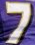
Number: 7